Balduin Saria

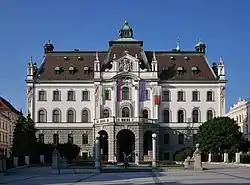
Saria's workplace from 1926 to 1942

A Roman relief depicting Nutrices, female deities, the protectors of nursing mothers and motherhood, was built on the front of the house in which he was born. On the town tower, ancient epigraphic monuments could be read, and during Saria's youth, a number of important archaeological finds were discovered in the vicinity, which aroused great interest among the general public, including a cult site dedicated to the Persian deity Mithras. In the two decades from Saria's birth till the end of his high school in 1912, at least one major excavation or chance discovery took place every year in or near Ptuj.